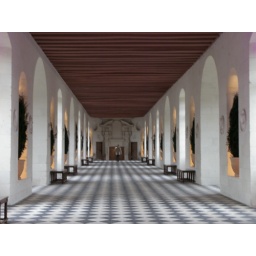
Ballroom/Bridge over the water in the Chenonceau castle in the Loire Valley, France